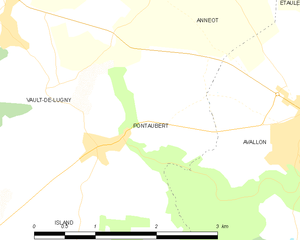
Carte des communes françaises Pontaubert
Pontaubert est une commune française située dans le département de l'Yonne, en région Bourgogne-Franche-Comté, arrondissement et canton d'Avallon.